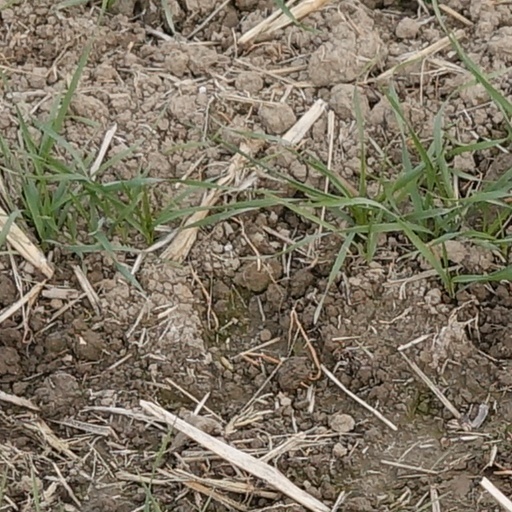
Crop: wheat